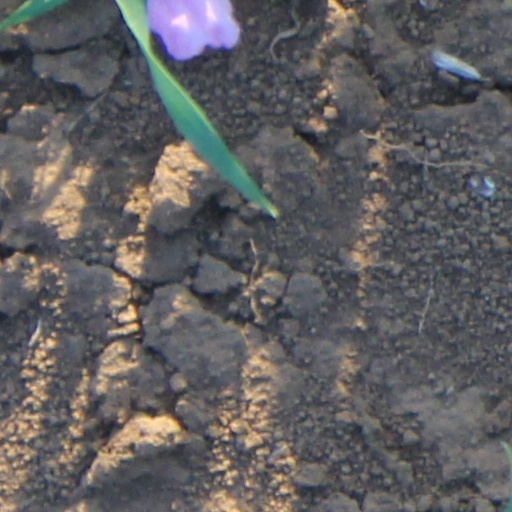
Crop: wheat